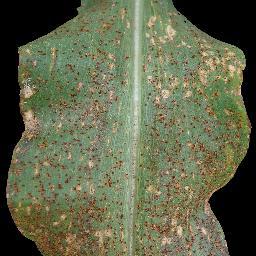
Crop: corn
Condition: (maize)_common_rust